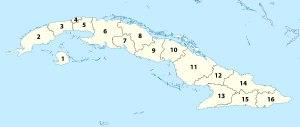
Cuba est divisé en 15 provinces, tandis que l'île de la Jeunesse constitue une « municipalité spéciale ».